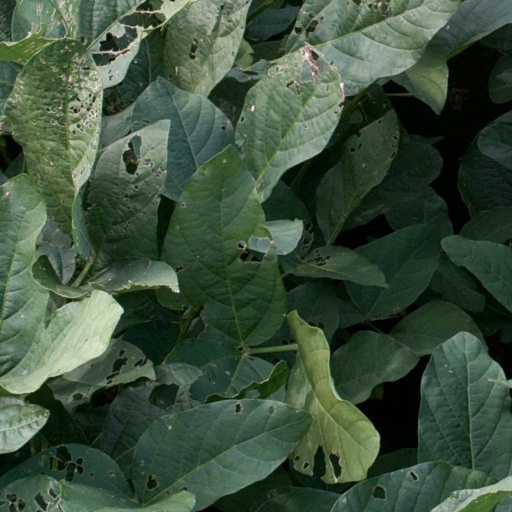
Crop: soybean